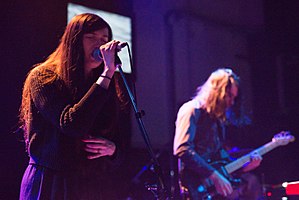
Cults
Cults er en indie rock/pop-duo fra New York, USA bestående af Brian Oblivion og Madeline Follin. De dannede duoen i 2010 efter at have mødt hinanden på The New School i New York.